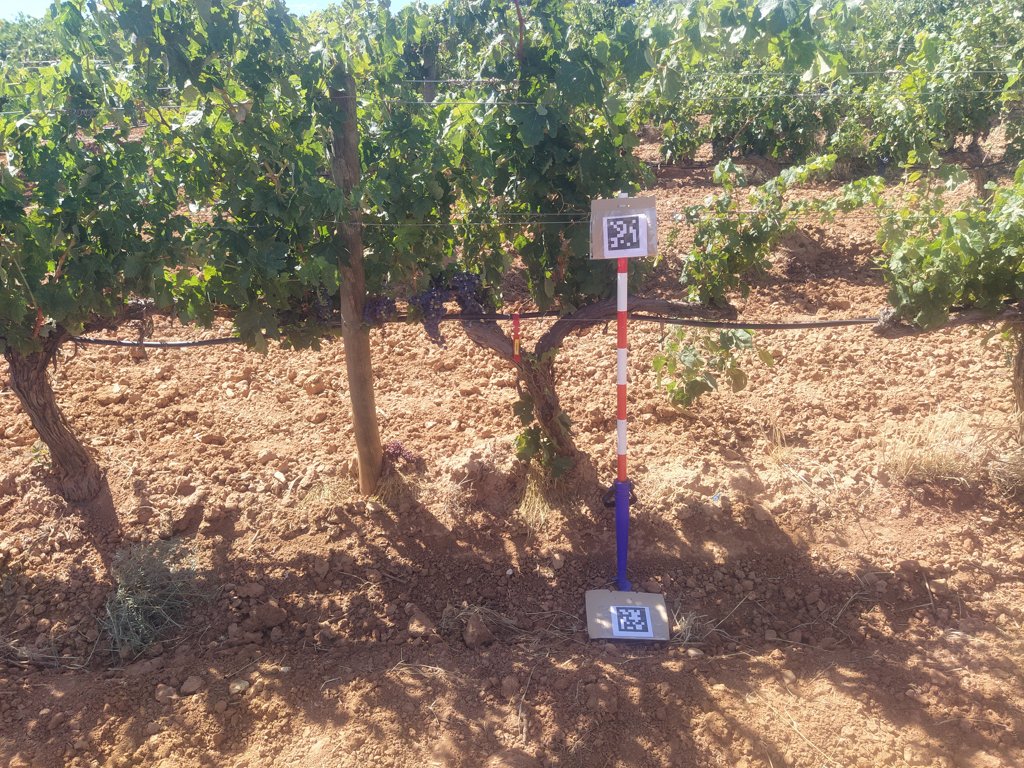
Berries visible: 229
Grape clusters: 4